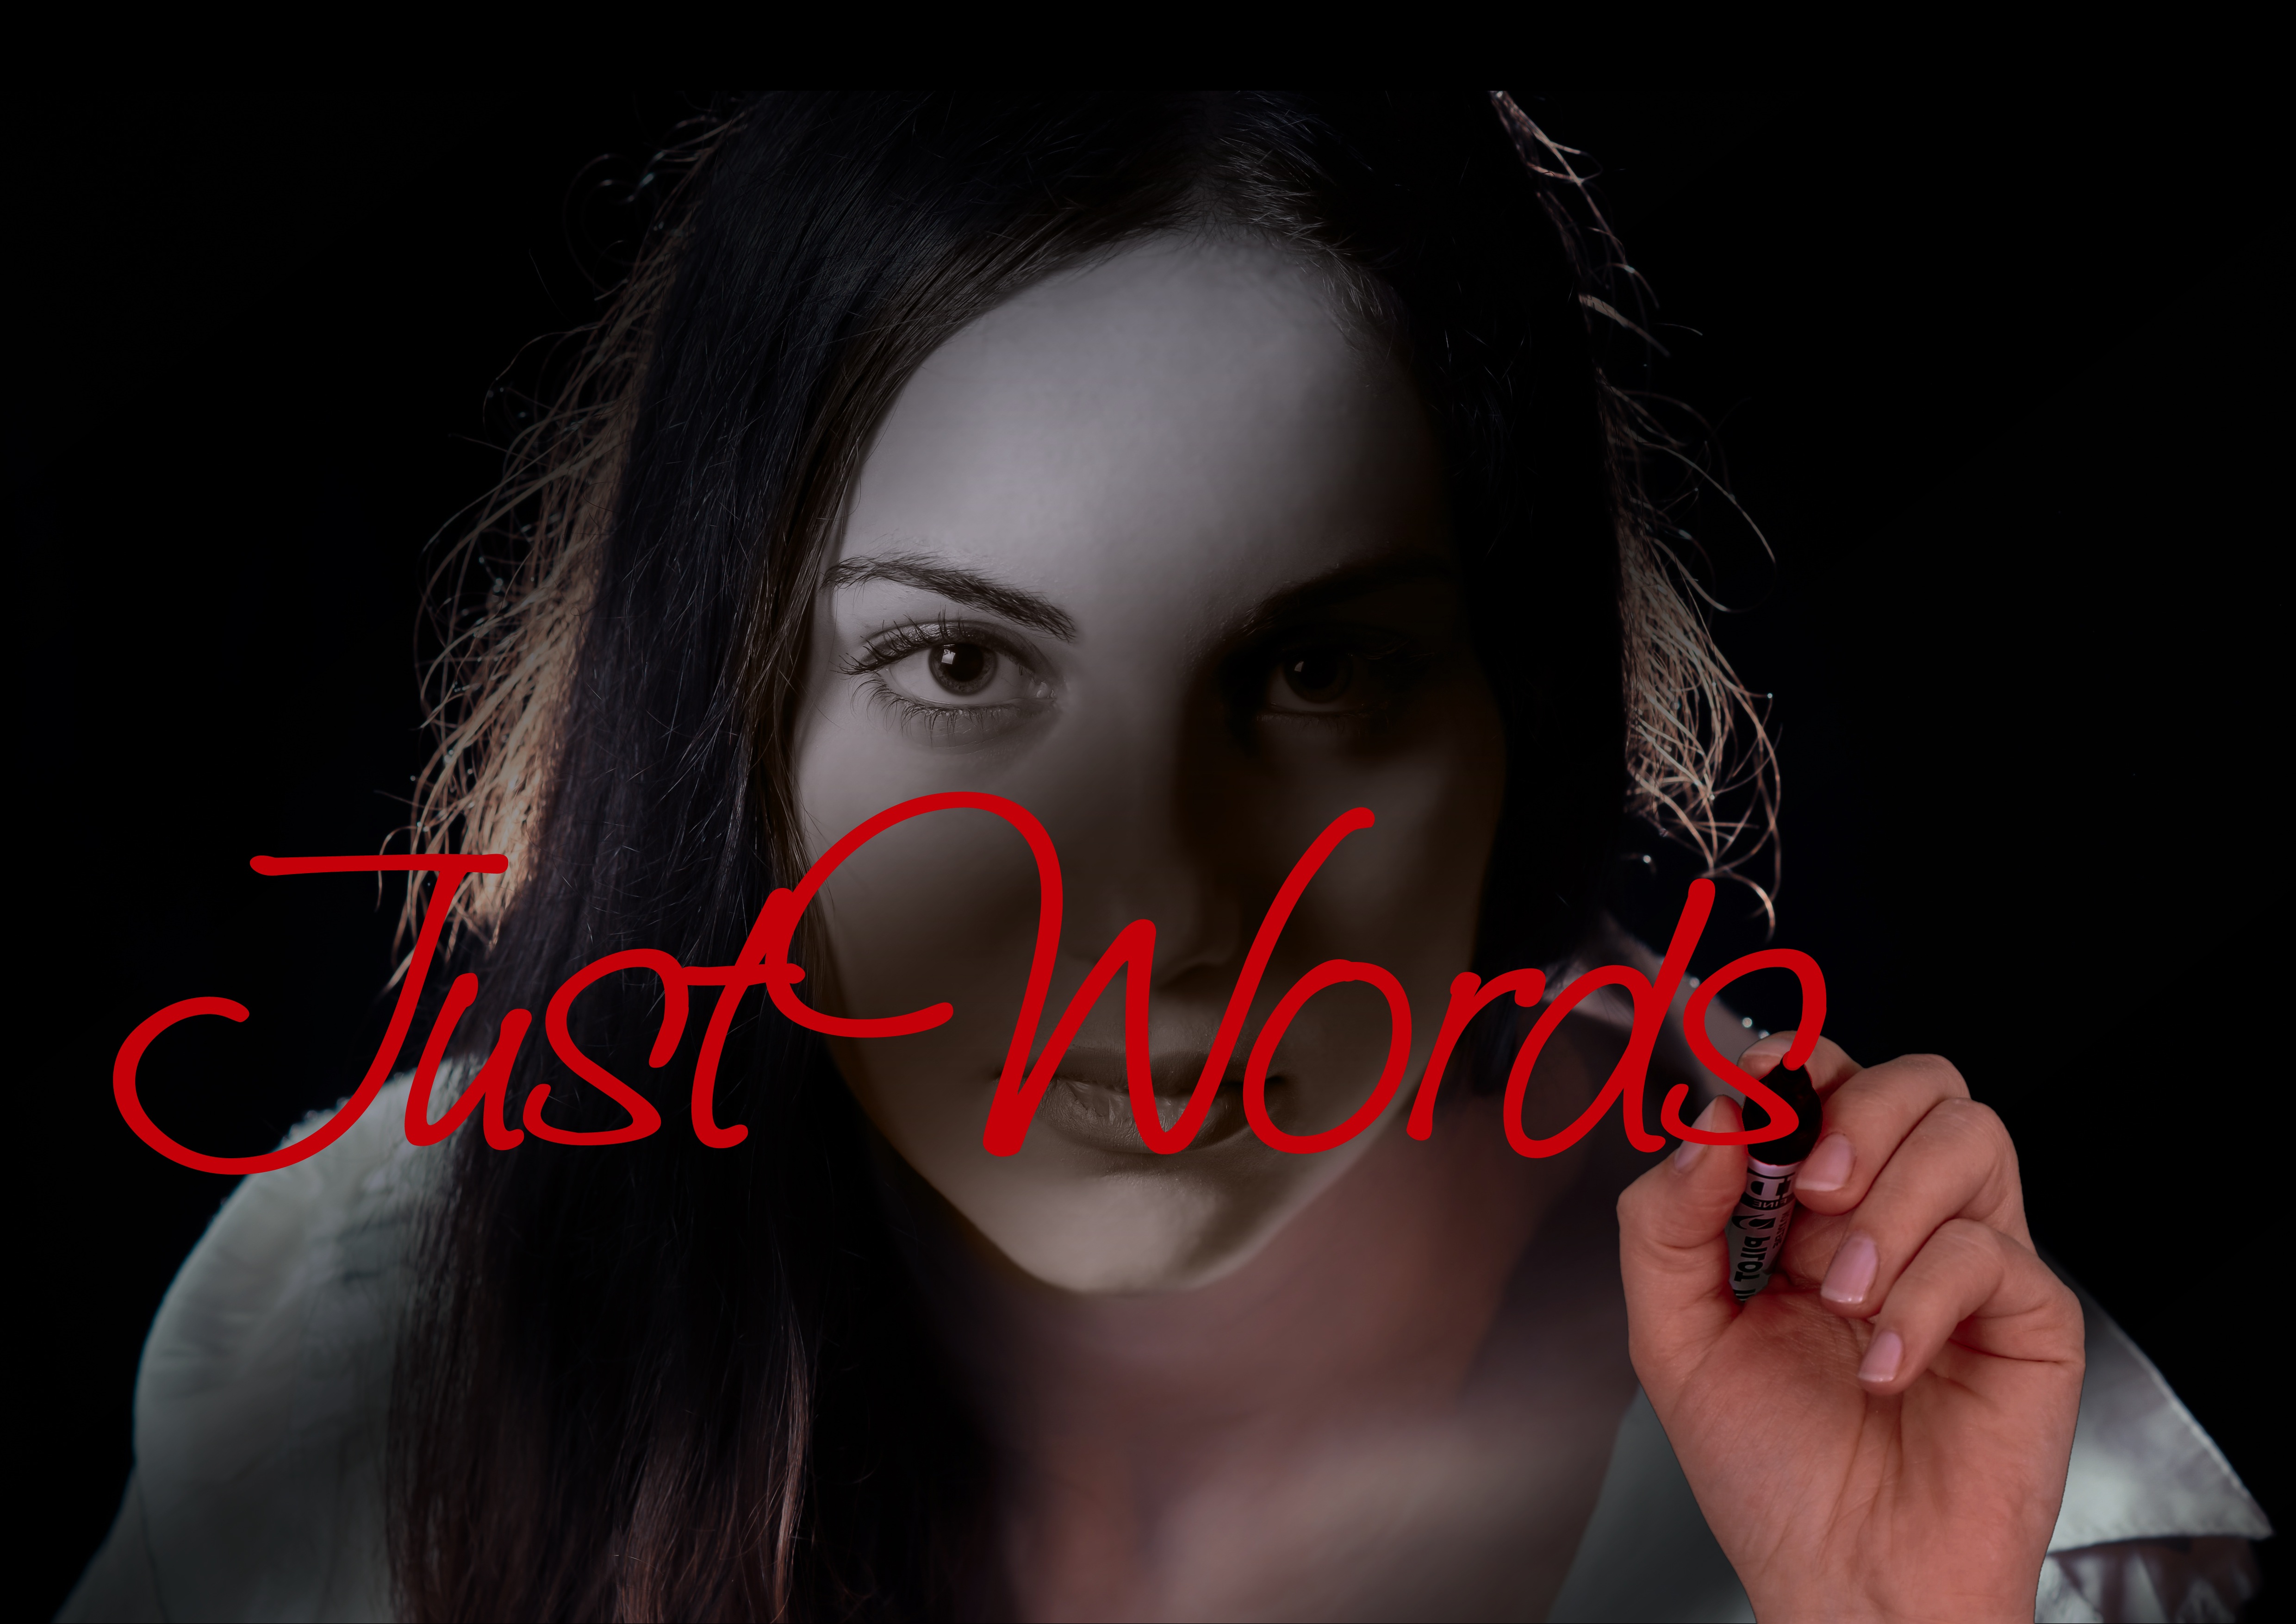
hand, word, woman, hair, glass, female, portrait, model, darkness, ear, mouth, long hair, talk, human body, black hair, face, nose, eye, head, words, beauty, organ, leave, emotion, meaningless, insignificant, only, nonsense, photo shoot, brown hair, sense, portrait photography